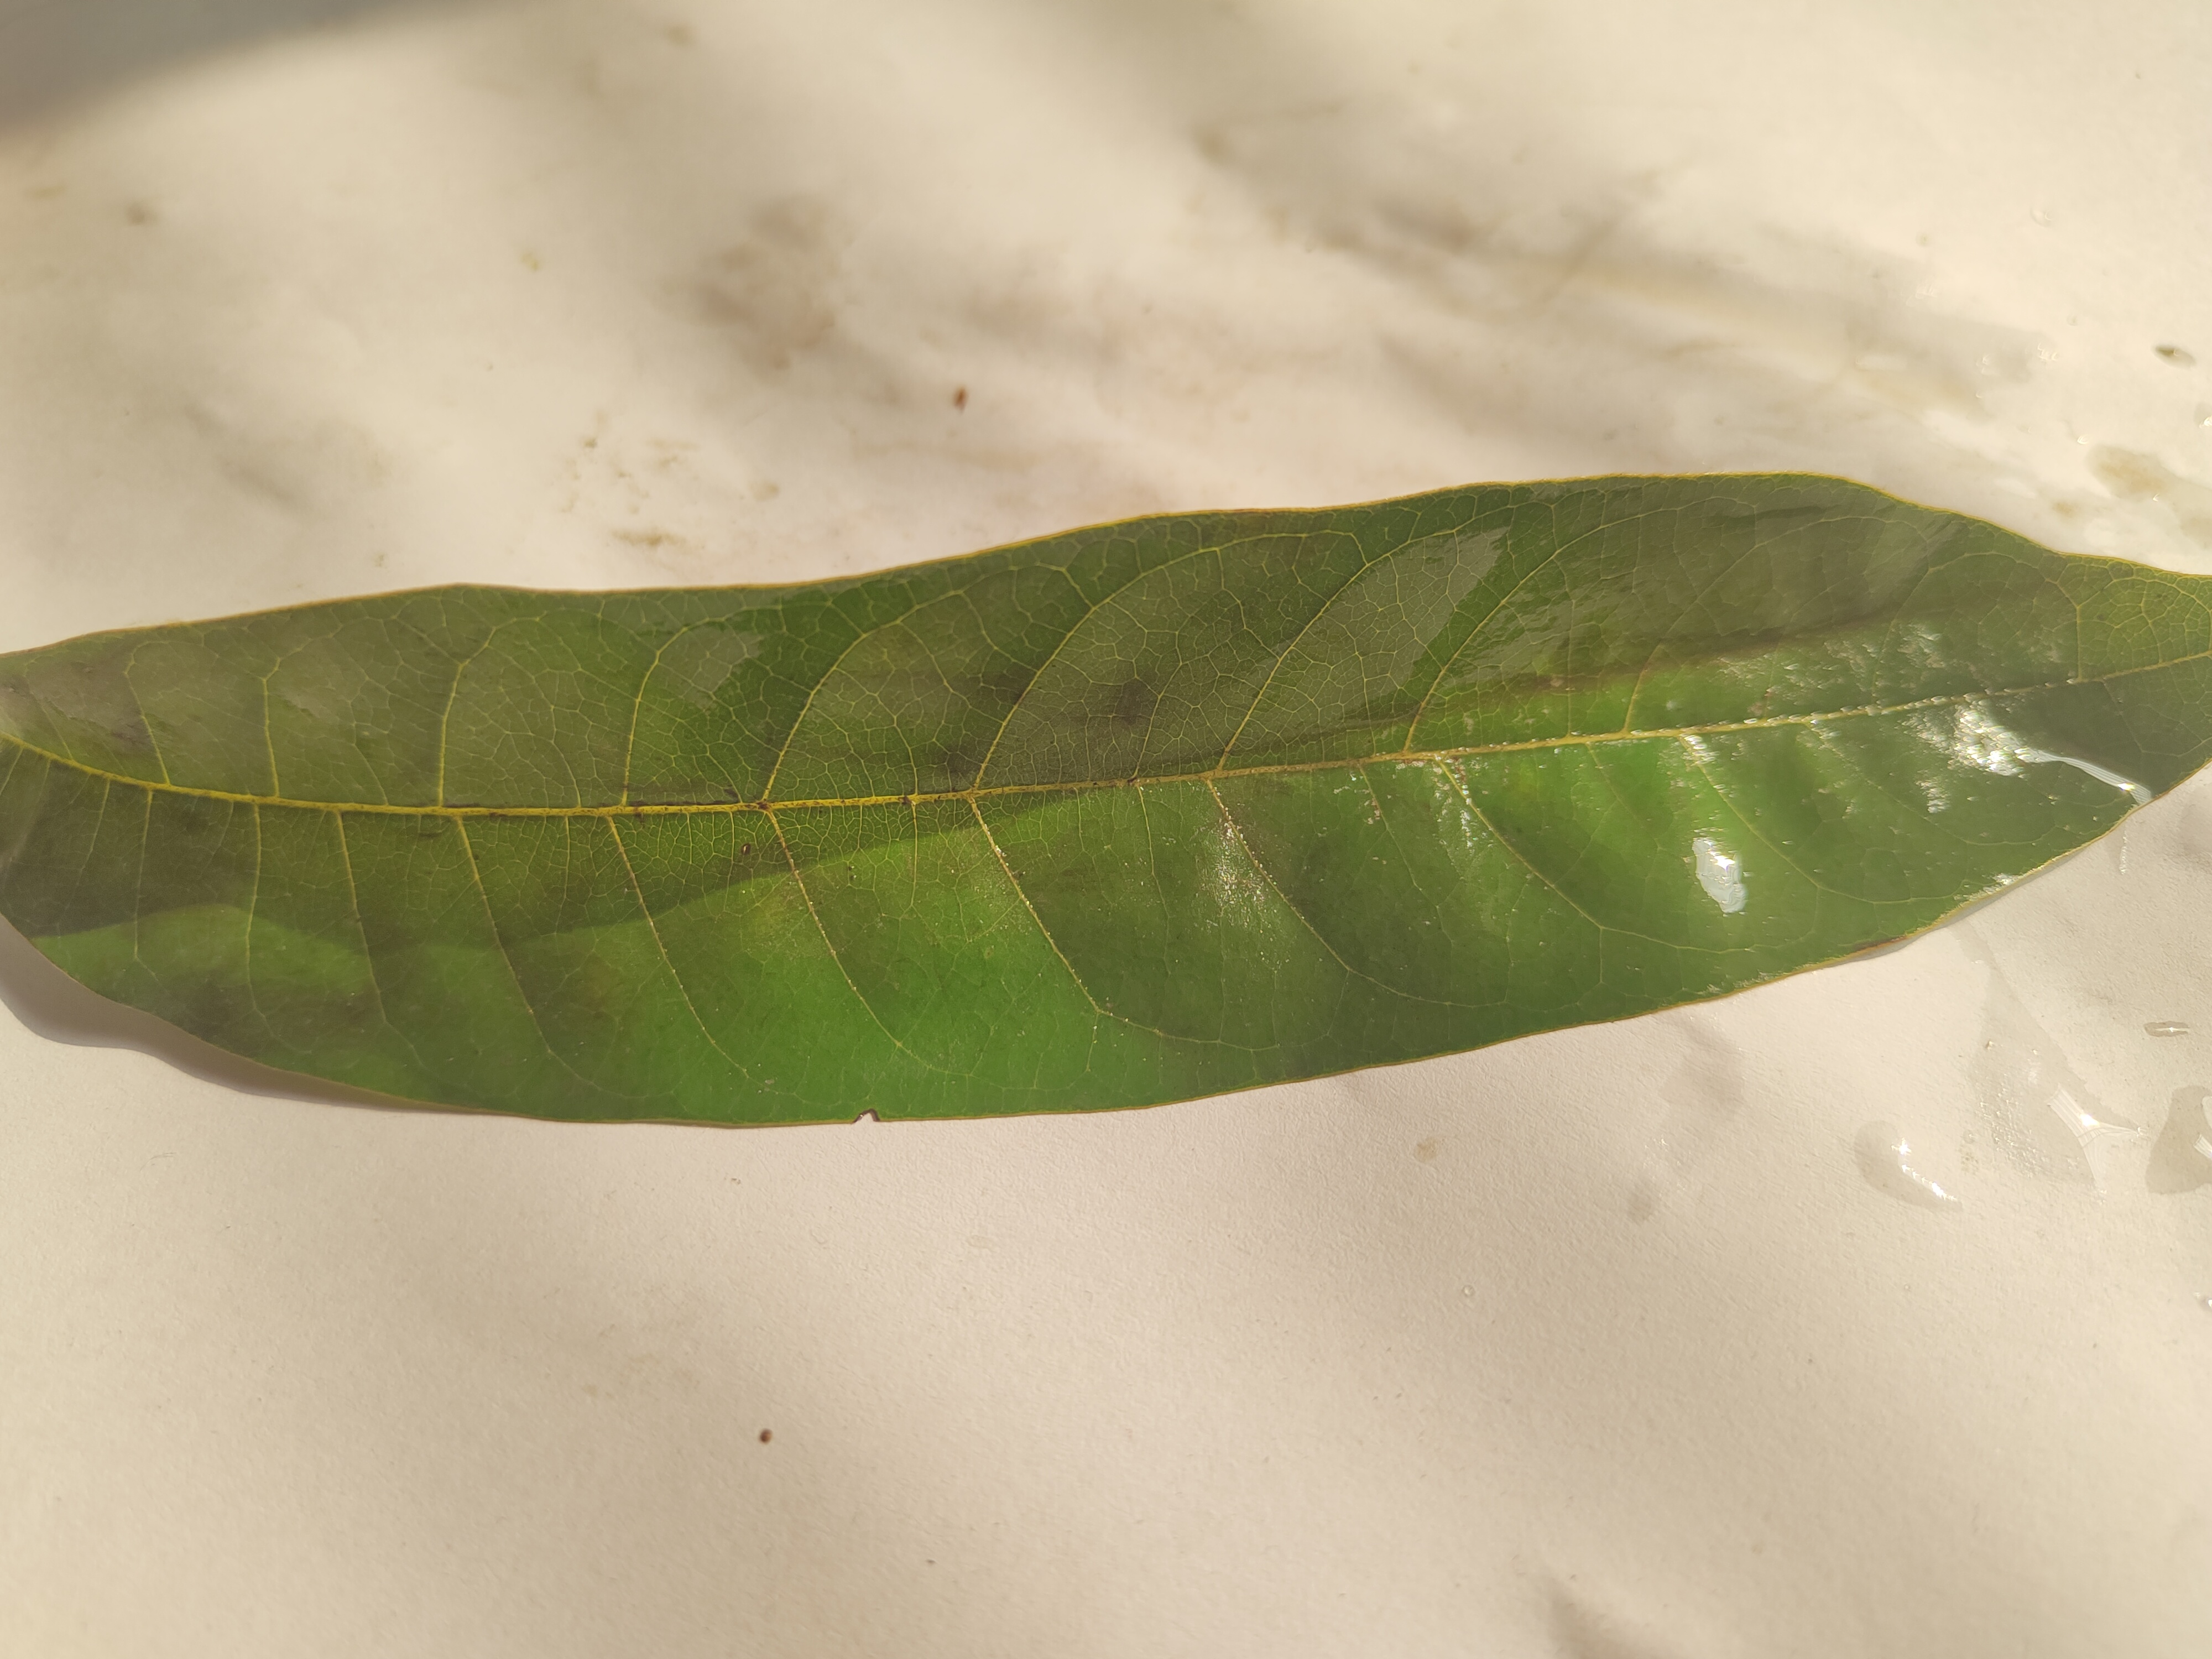
Leaf variety: Custard Apple